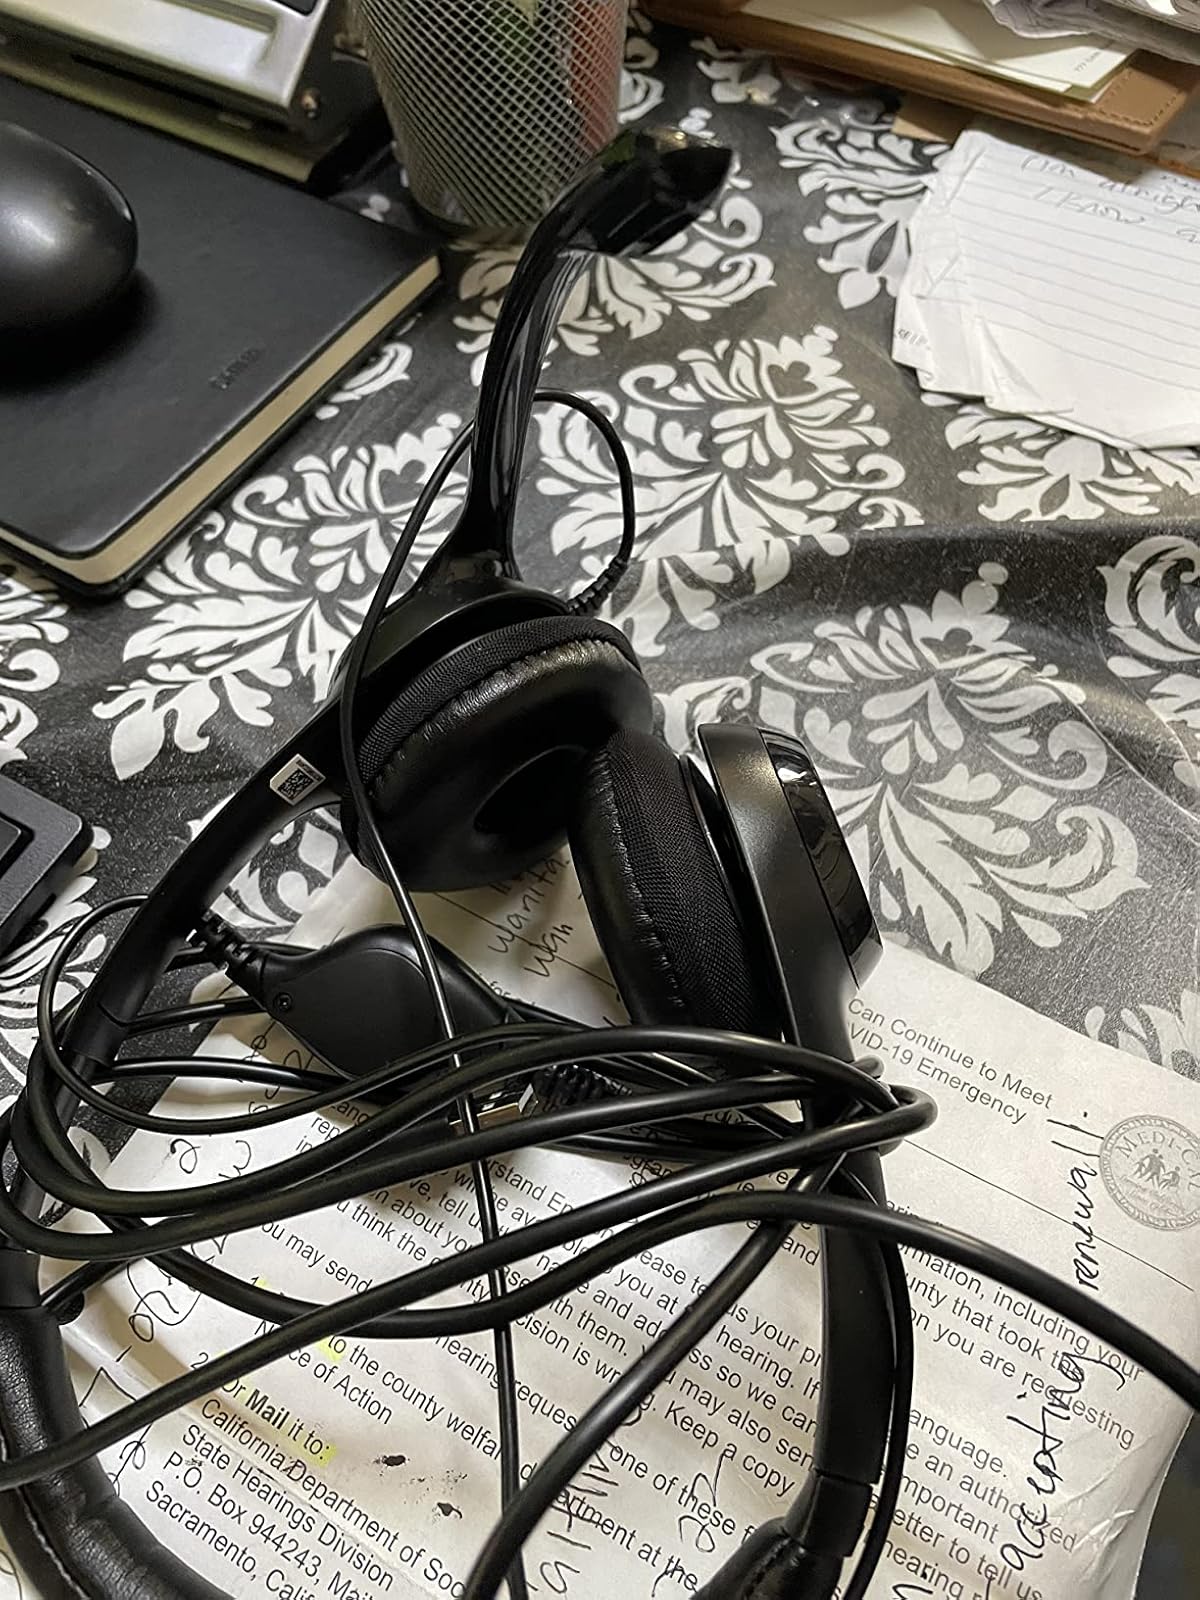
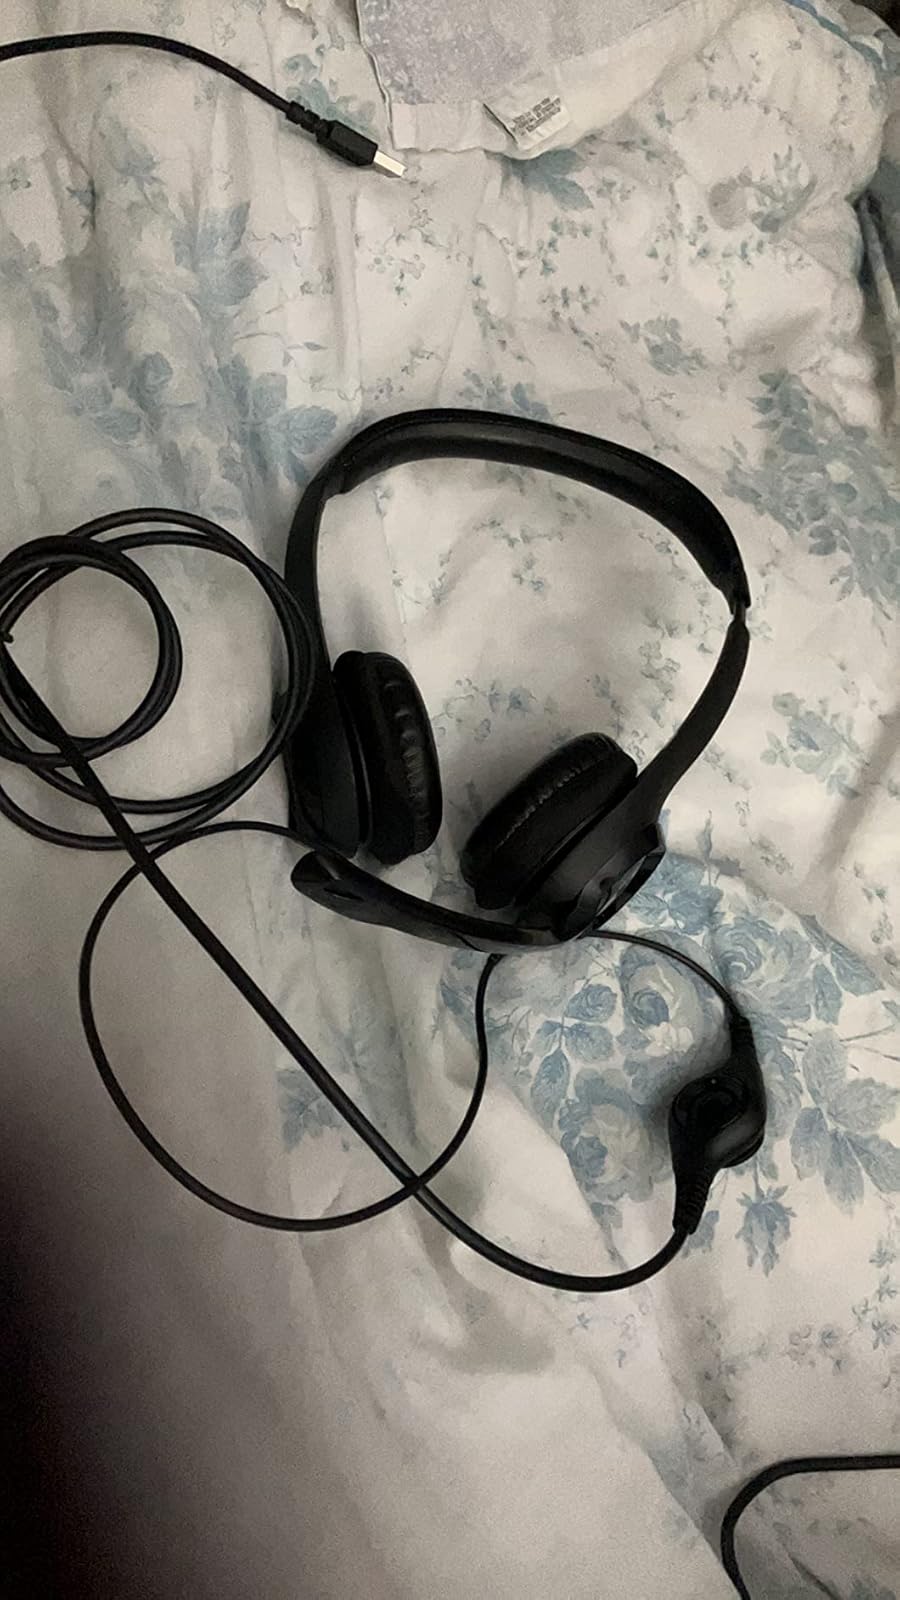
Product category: headphones
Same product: yes